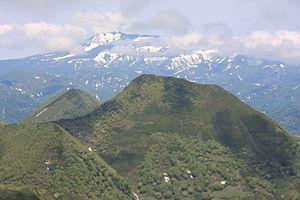
Le mont Unabetsu est un stratovolcan du Quaternaire culminant à 1 419 m d'altitude. Il se trouve dans la péninsule de Shiretoko de l'île de Hokkaidō à la limite de Shari dans la sous-préfecture d'Abashiri et Rausu dans la sous-préfecture de Nemuro.